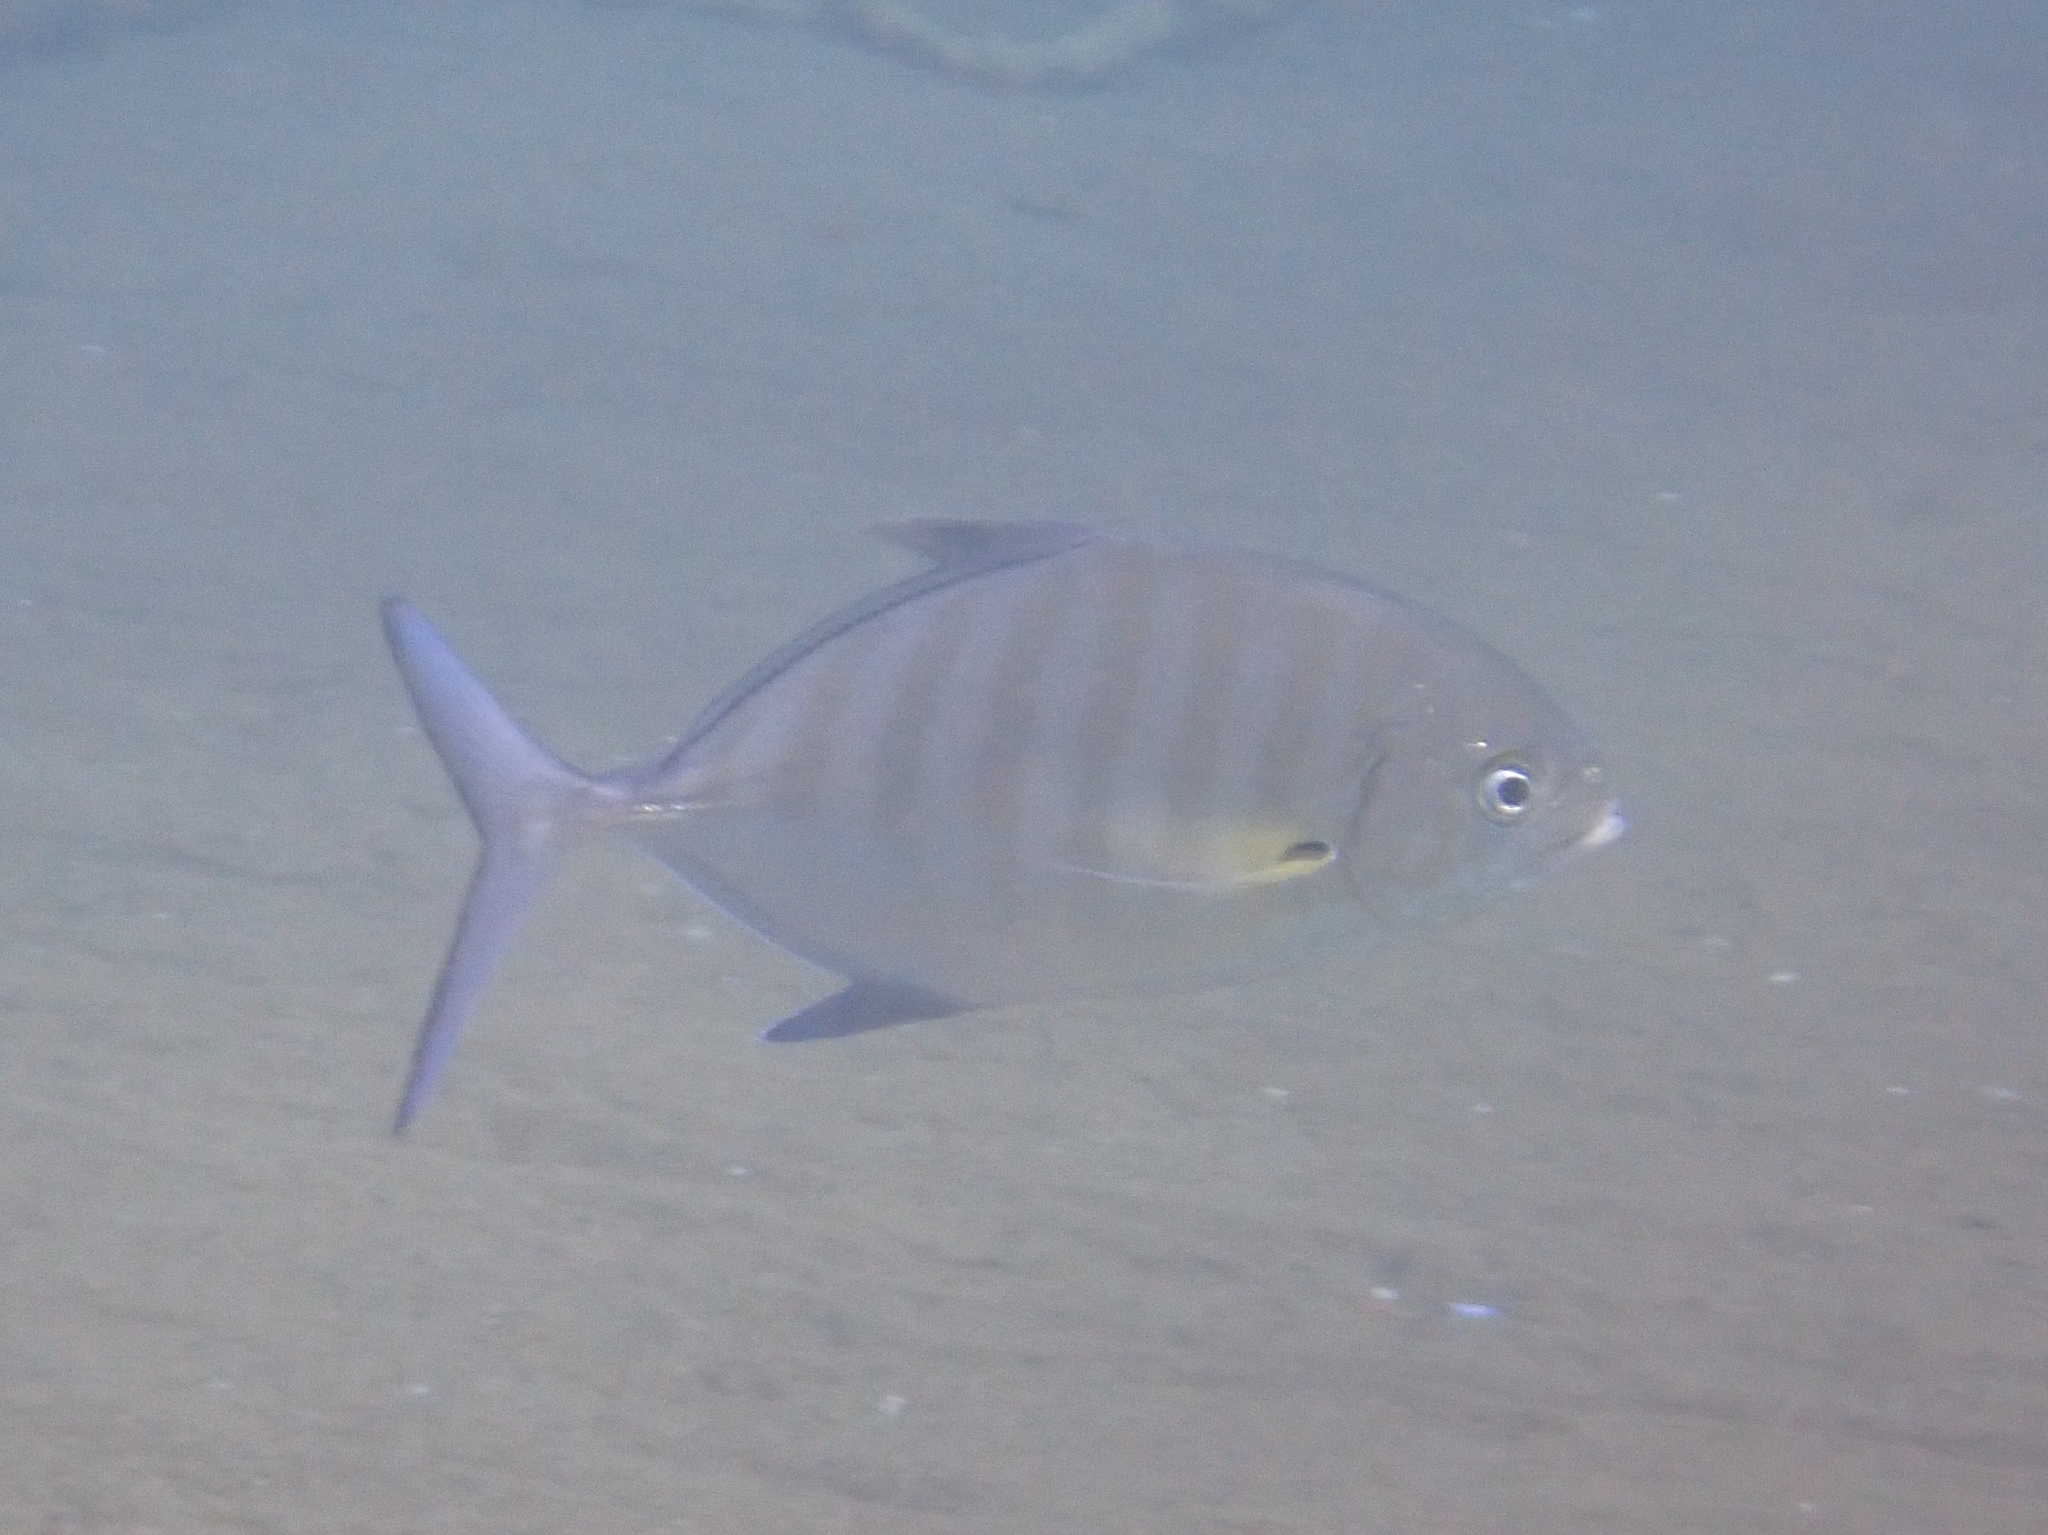
fish (species not among the labelled classes)